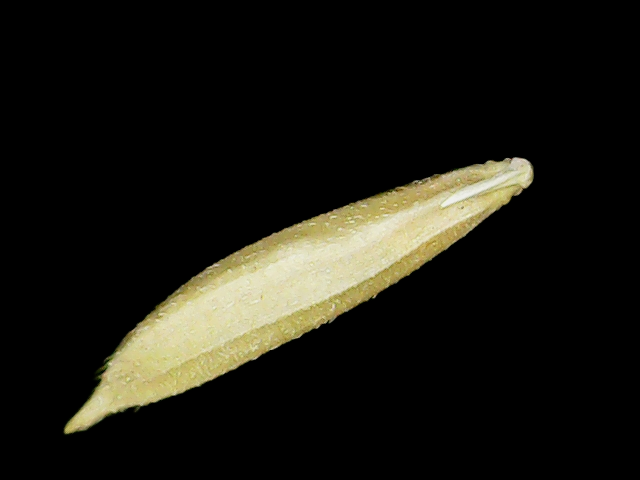
Rice variety: Binadhan25